Elias Hofgaard

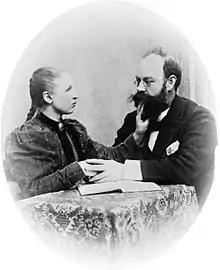
Ragnhild Kåta with Elias Hofgaard

Elias Peter Hansen Hofgaard (né Hansen; 25 November 1856 – 15 November 1906) was a Norwegian pioneer educator of the deaf.